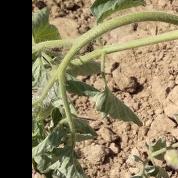
Crop: Tomato
Condition: bacterial-floundering-d